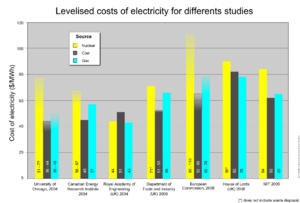
Une centrale nucléaire est un site industriel destiné à la production d'électricité et dont la chaudière est constituée d'un ou plusieurs réacteurs nucléaires ayant pour source d'énergie un combustible nucléaire. La puissance électrique d'une centrale varie de quelques mégawatts à plusieurs milliers de mégawatts en fonction du nombre et du type de réacteur en service sur le site.
Le débat sur l'énergie nucléaire est un des sujets du débat politique. Les politiques énergétiques sont différentes d'un pays à l'autre, la majorité des pays n'a jamais produit d'électricité issue de l'utilisation de l'énergie nucléaire, d'autres ont programmé une sortie du nucléaire civil, ou bien ont décidé un moratoire pour la construction de nouveaux réacteurs nucléaires, ou même acté une interdiction d'exploitation ou d'importation d'électricité d'origine nucléaire dans leur législation. D'autres enfin, principalement des pays émergents ont lancé un ou plusieurs projet de centrales nucléaires. Suivant les pays des travaux de réalisation ou de démantèlement sont en cours.